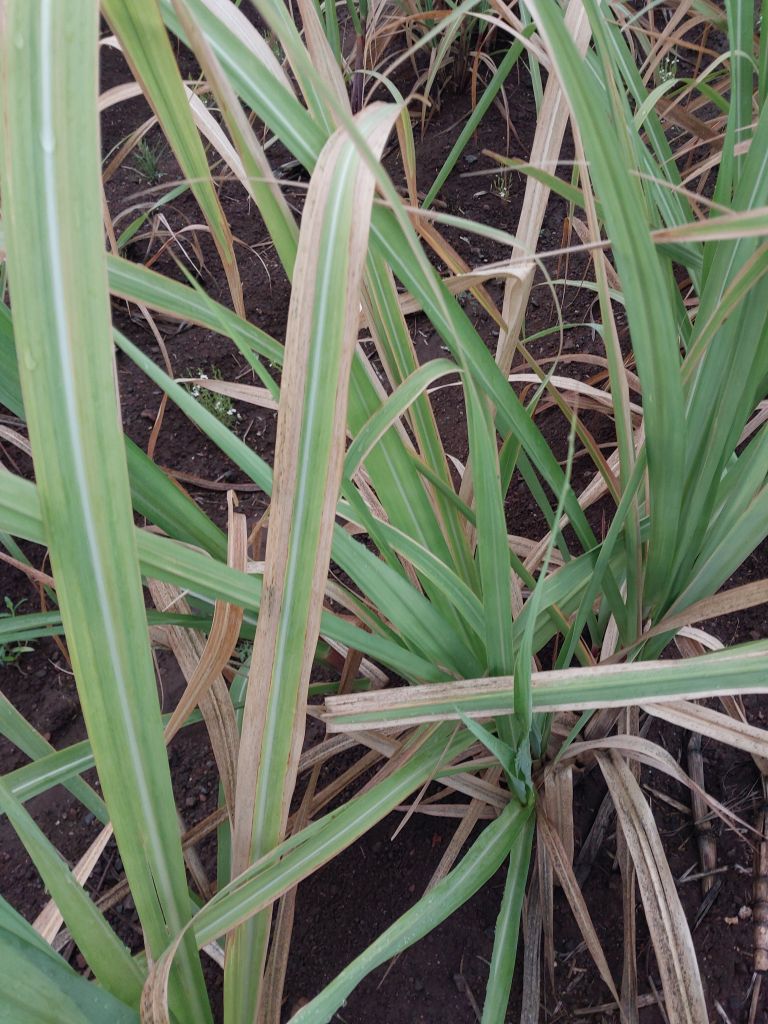
Label: BrownRust